Plymouth North High School

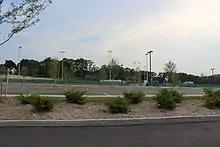
Unfinished athletic fields, the location former Plymouth North High School

On April 27, 2007, Plymouth North High School was presented with an environmental award at the Massachusetts State House. The Commonwealth of Massachusetts Executive Office of Energy and Environmental Affairs presented the award at their 13th Annual Awards for Excellence in Environmental Education in recognition of Plymouth North's Life Skills program and its recycling efforts.